Common Economic Space of the Commonwealth of Independent States

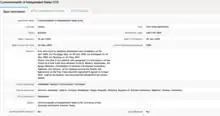
Regional Trade Agreements Database of the World Trade Organization.

The Common Economic Space is the goal and the result of the process of economic integration of post-Soviet states envisaged by the Article 7 of the Agreement on the creation the Commonwealth of Independent States signed on 8 December 1991. According to Article 7, the High Contracting Parties indicate that through common coordinating institutions, their joint activities will consist in coordinating foreign policy activities, "cooperation in the formation and development of a common economic space, common European and Eurasian markets, in the field of customs policy", in the development of transport and communication systems, cooperation in the field of environmental protection, migration policy and the fight against organized crime.